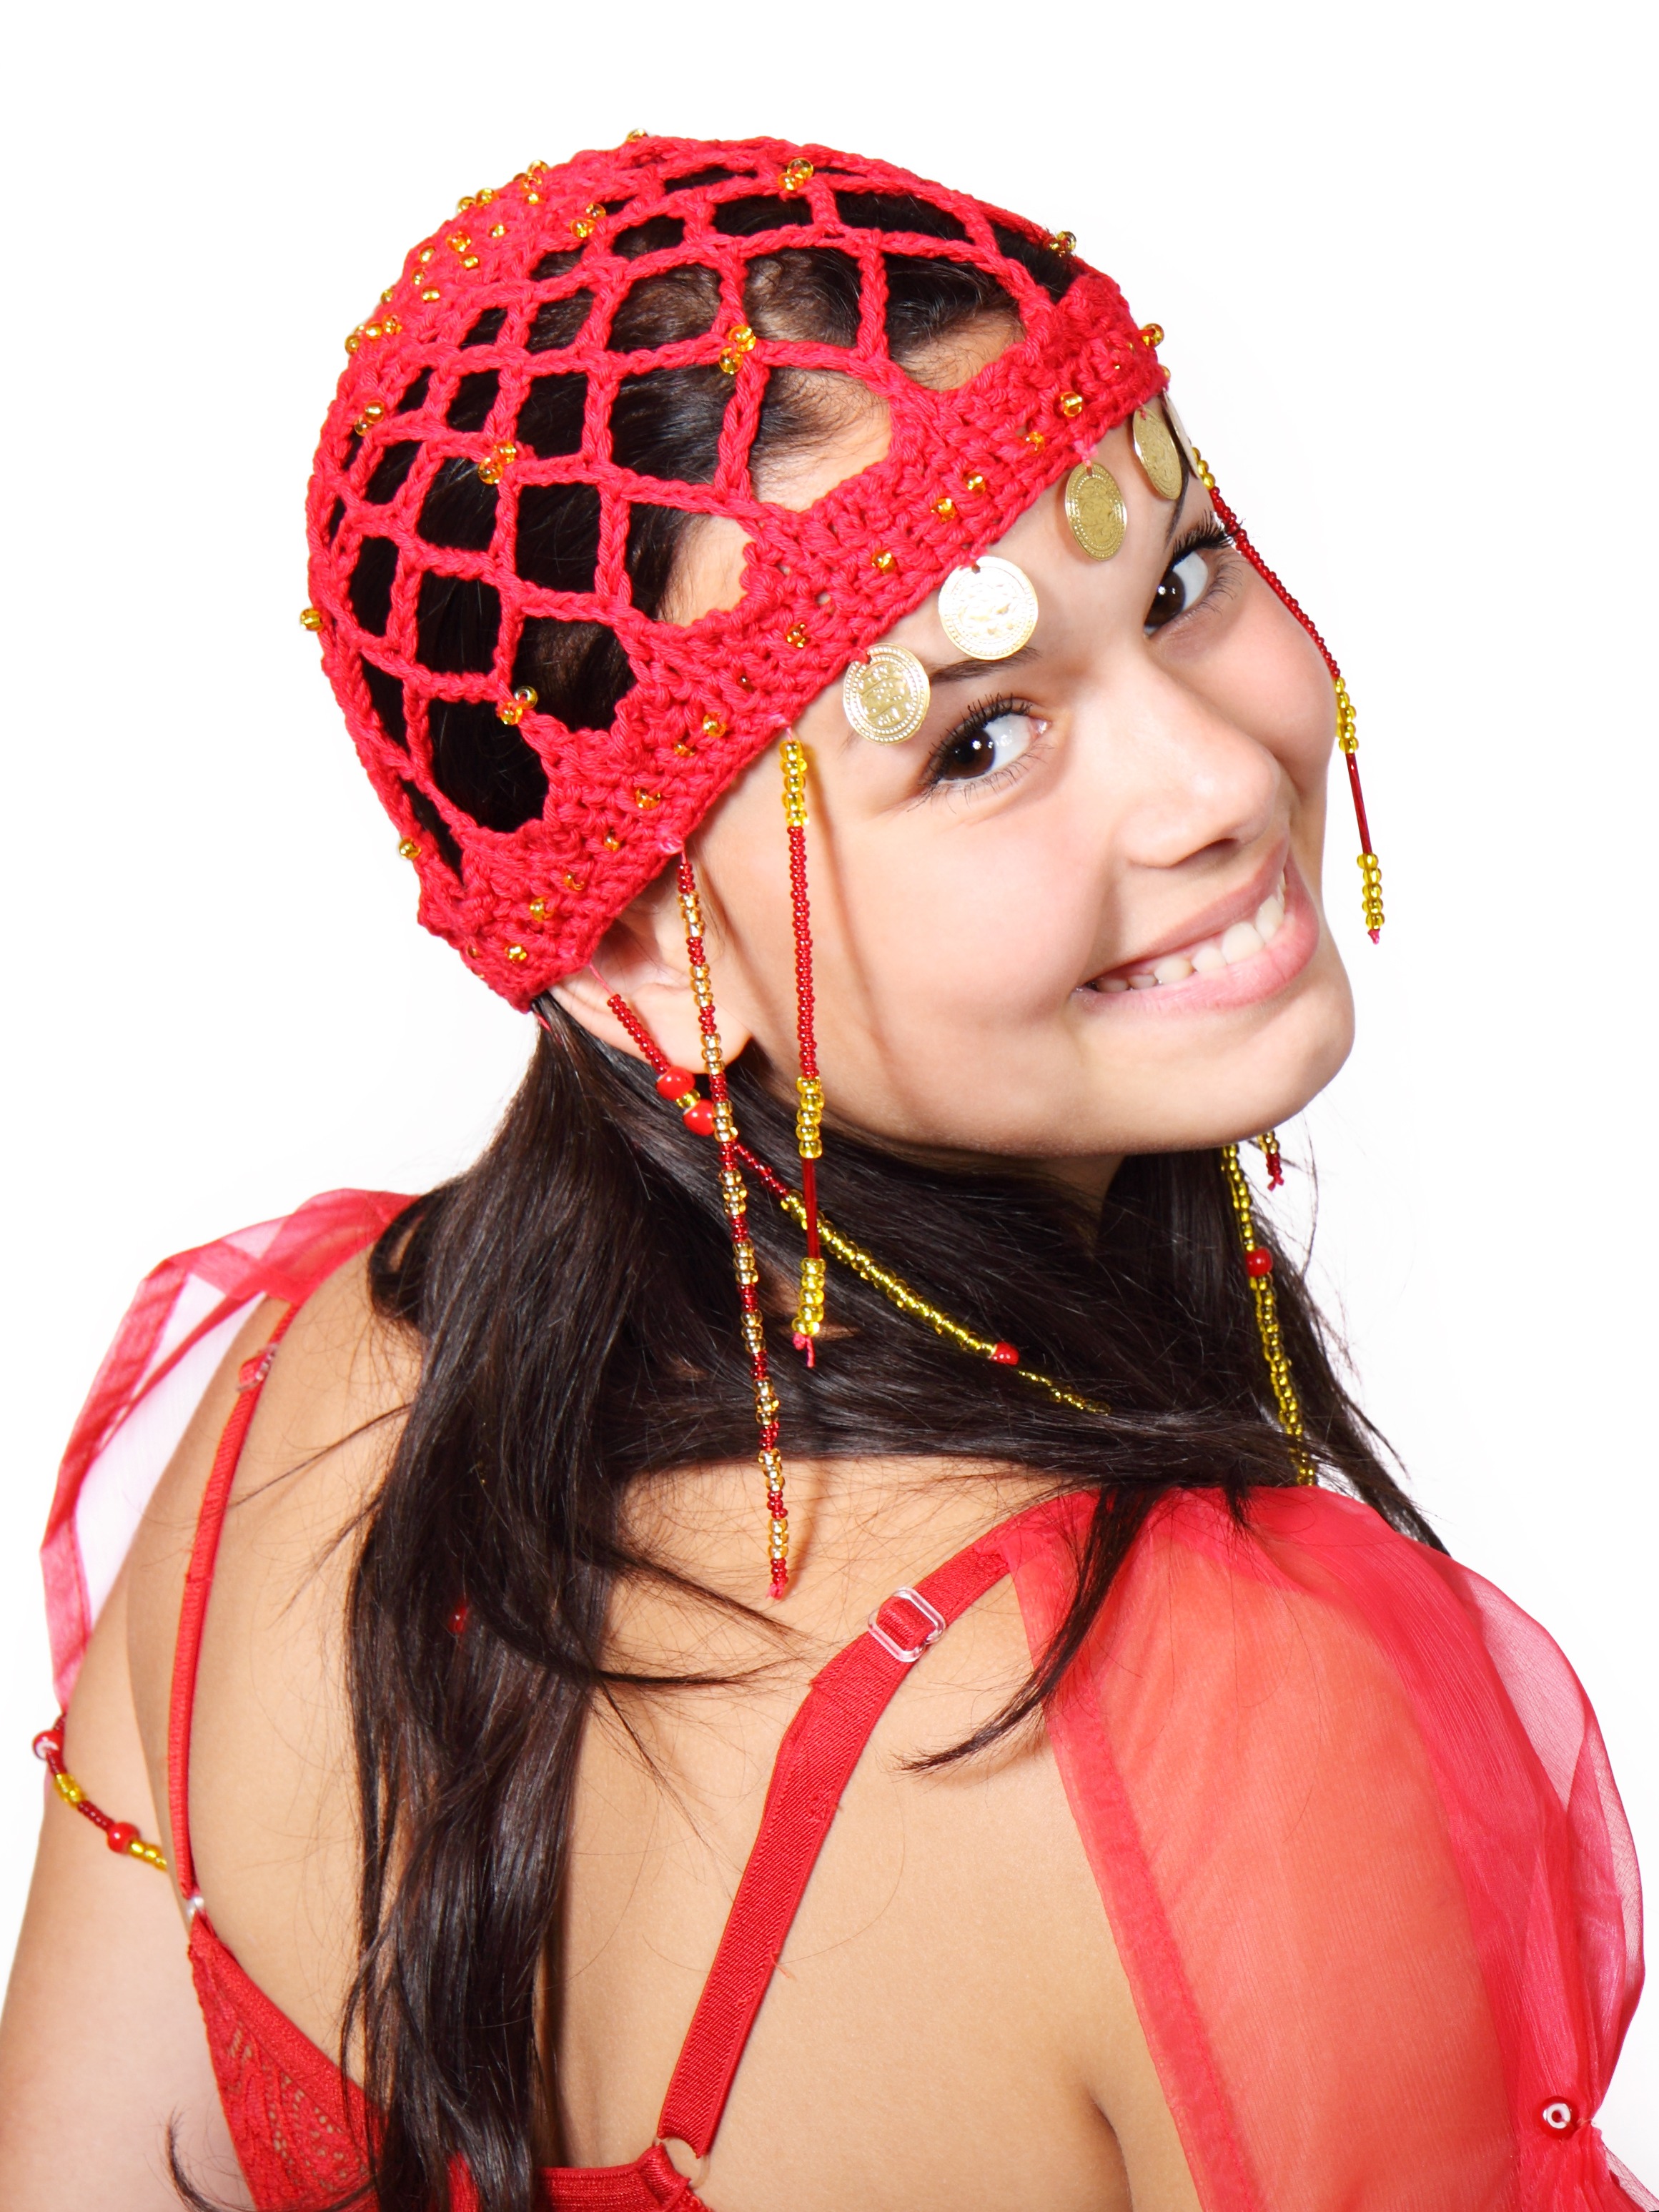
person, woman, female, model, fashion, clothing, smile, face, back, costume, attractive